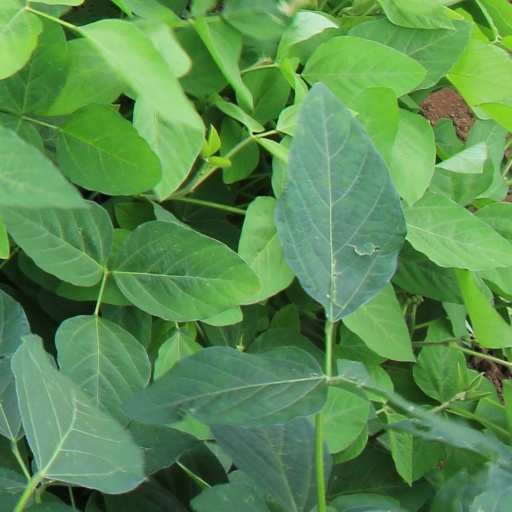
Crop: soybean